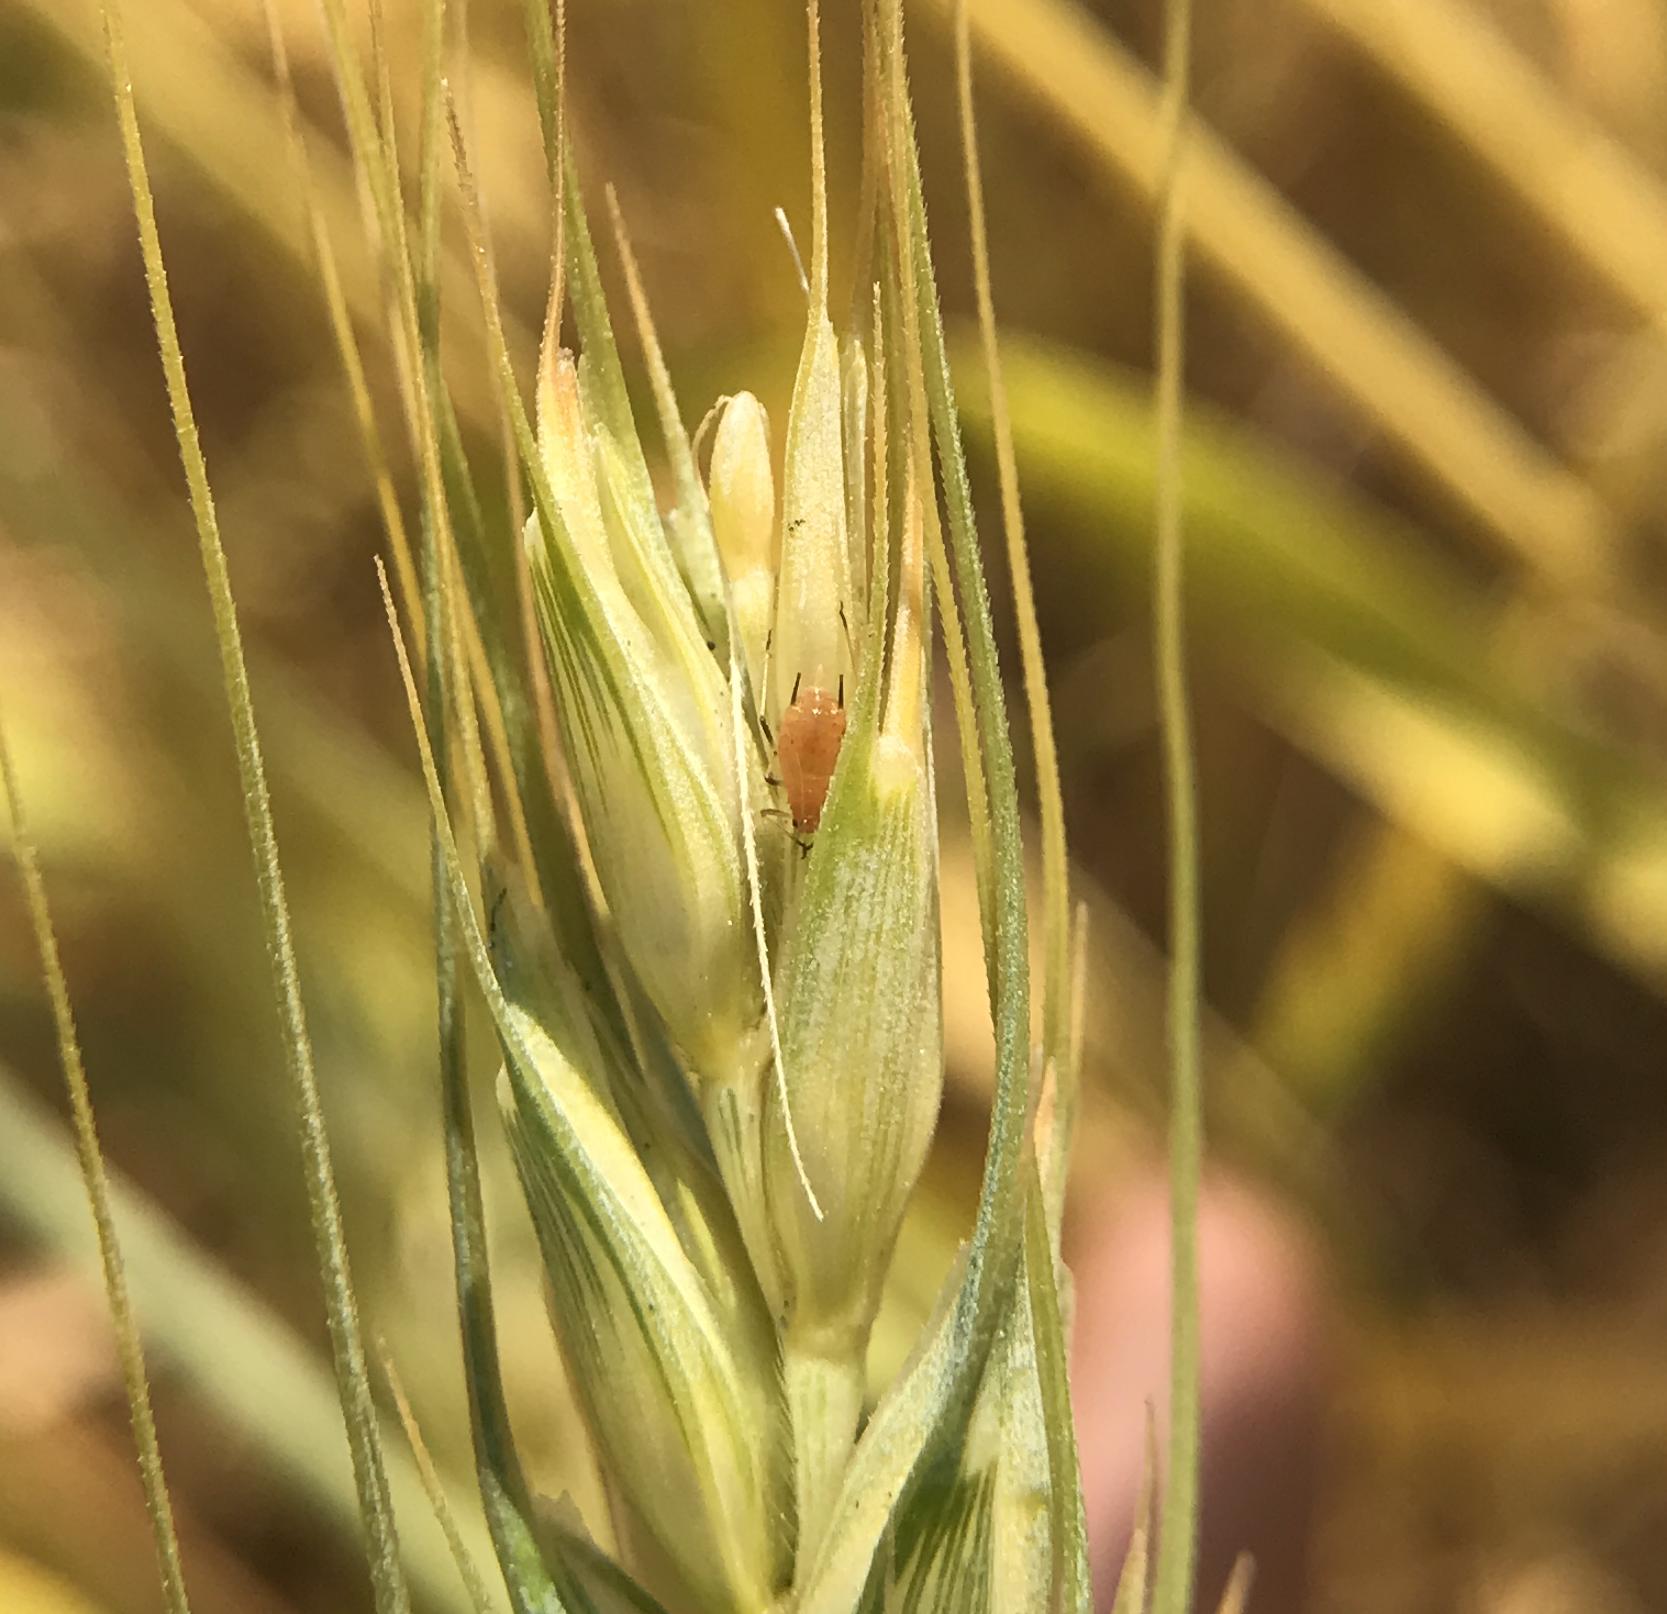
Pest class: english_grain_aphid